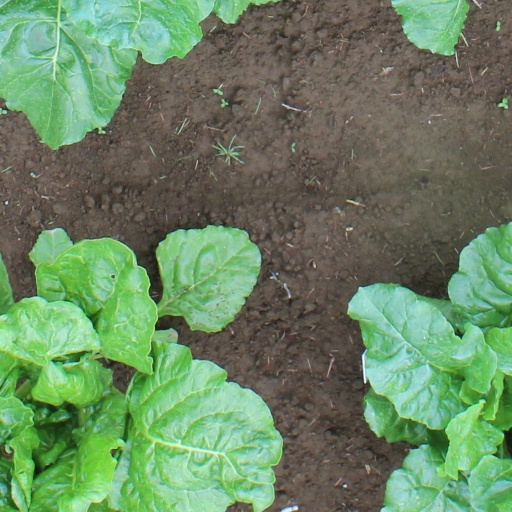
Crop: sugar beet